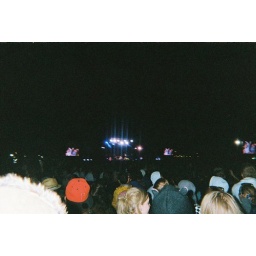
i fell in love with the girl at the rock show